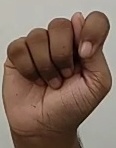
ASL sign: T